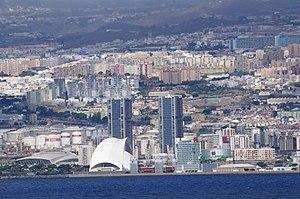
L'auditorium de Tenerife « Adán Martín », en espagnol Auditorio de Tenerife, est un auditorium conçu par l'architecte espagnol Santiago Calatrava Valls. Inauguré en 2003, il se situe à Santa Cruz de Tenerife, en bordure de l'océan Atlantique.